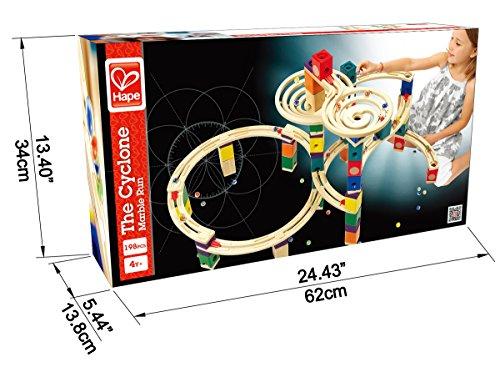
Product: Award Winning Hape Quadrilla Wooden Marble Run Construction - The Cyclone
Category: Toys & Games | Building Toys | Marble Runs
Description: “Spiel Gut” Good Toy Award and Oppenheim Toy Portfolio Platinum Award Winner.
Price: $109.54
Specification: ProductDimensions:24.4x13.4x5.4inches|ItemWeight:14.22pounds|ShippingWeight:16.53pounds(Viewshippingratesandpolicies)|DomesticShipping:ItemcanbeshippedwithinU.S.|InternationalShipping:ThisitemcanbeshippedtoselectcountriesoutsideoftheU.S.LearnMore|ShippingAdvisory:Thisitemmustbeshippedseparatelyfromotheritemsinyourorder.Additionalshippingchargeswillnotapply.|ASIN:B00BHJTHSY|Itemmodelnumber:E6008|Manufacturerrecommendedage:4-15years